Holy Week in Seville

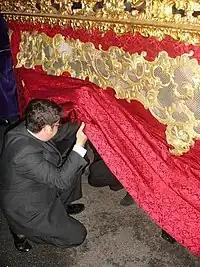
Overseer giving orders to the "costaleros"

A distinctive feature of Semana Santa in Seville is the style of marching of the "pasos". A team of men, the "costaleros" (literally "sack men", for their distinctive – and functional – headdress), supporting the beams upon their shoulders and necks, lift, move and lower the "paso". As they are all inside the structure and hidden from the external view by a curtain, the "paso" seems to move by itself. On the outside an overseer ("capataz"), guides the team by voice, or through a ceremonial hammer "el llamador" (caller) attached to the "paso".